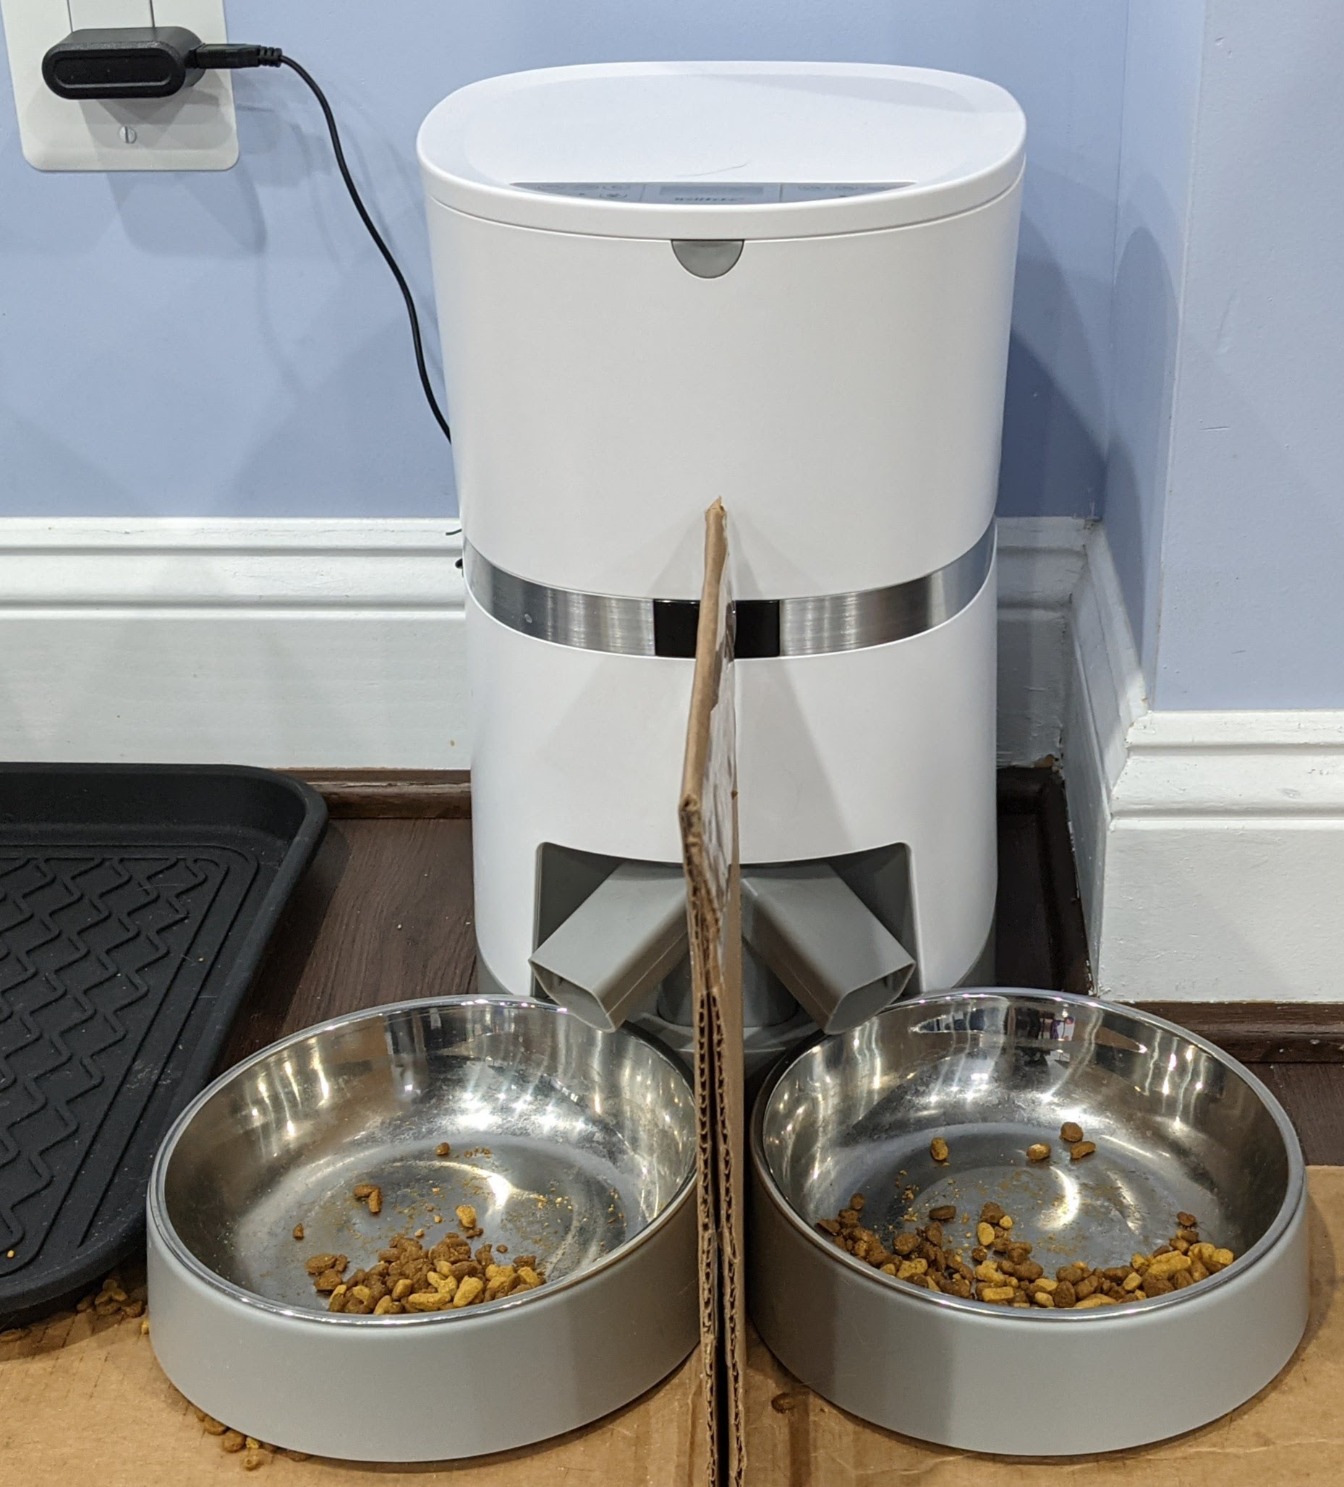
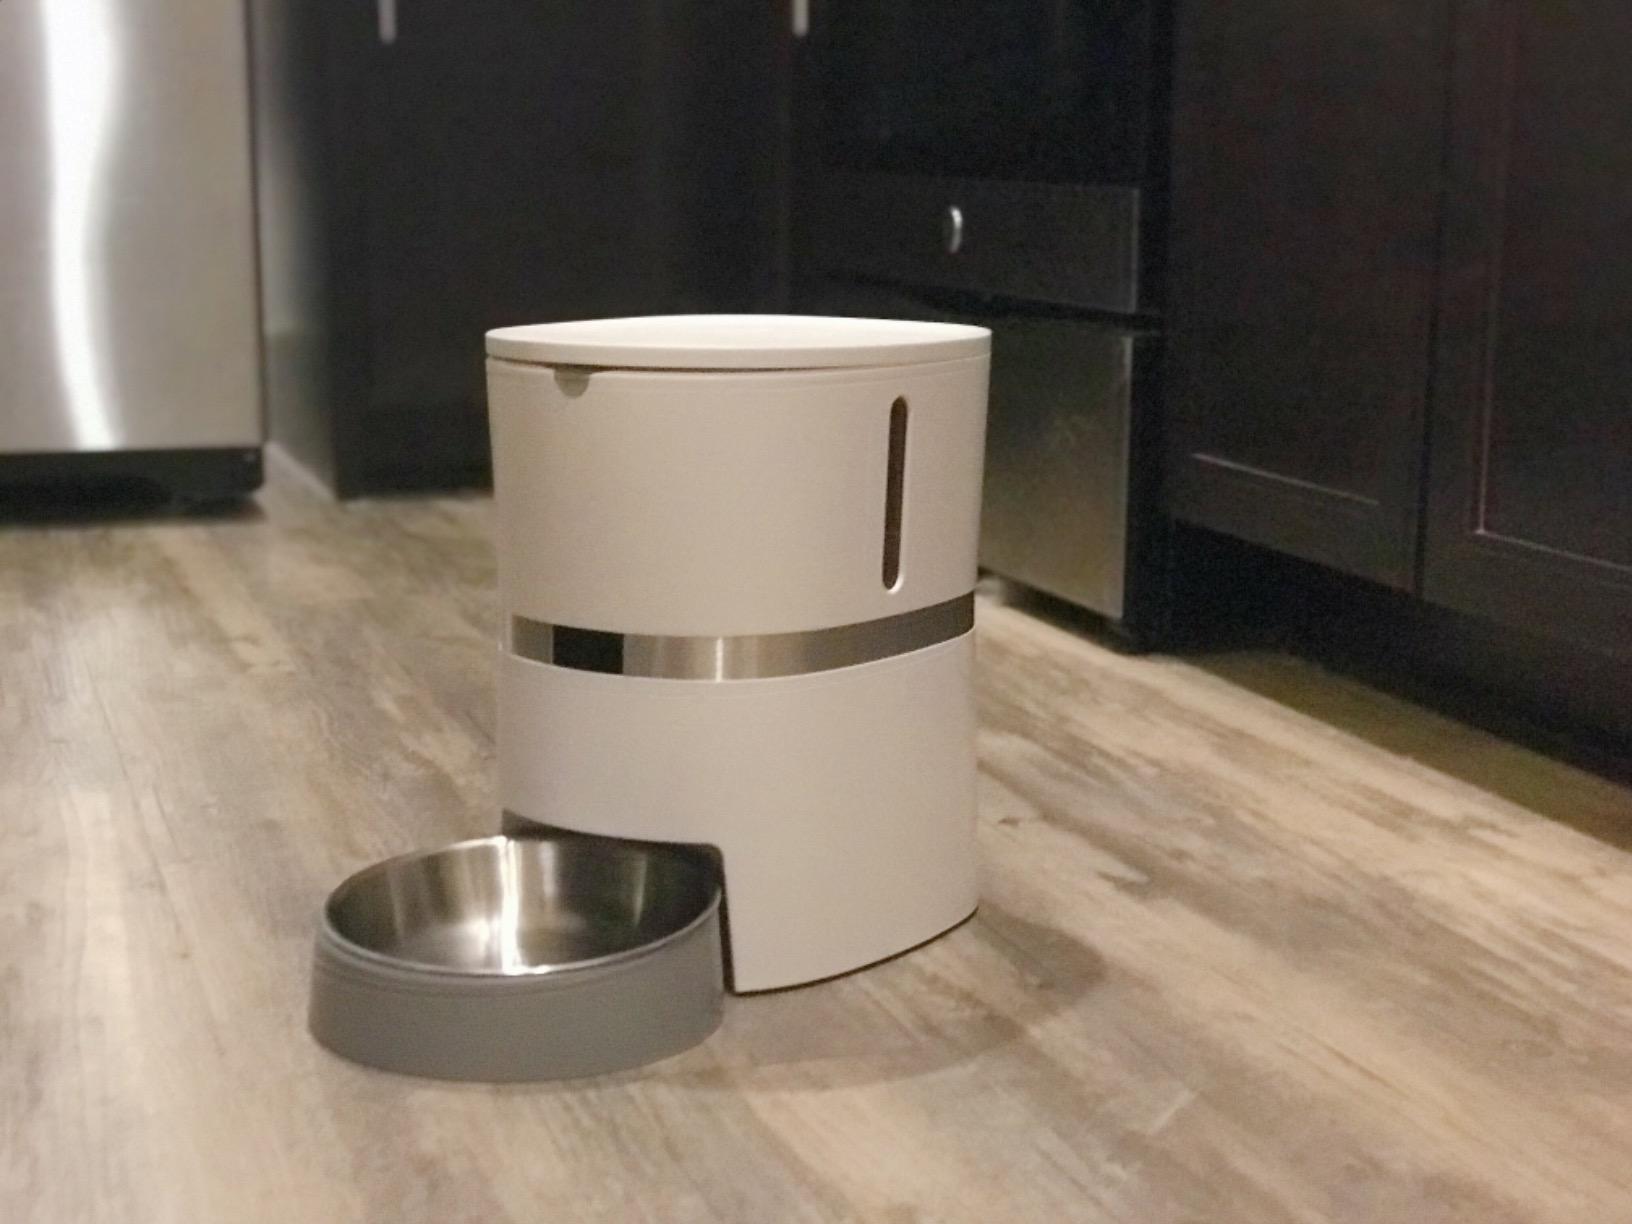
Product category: items_feeder
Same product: no